Rustam Tulaganov

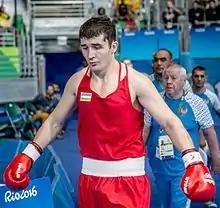

Rustam Tulkin Ugli Tulaganov (born 8 October 1991) is an Uzbek professional boxer. As an amateur he won a bronze medal at the 2016 Summer Olympics.